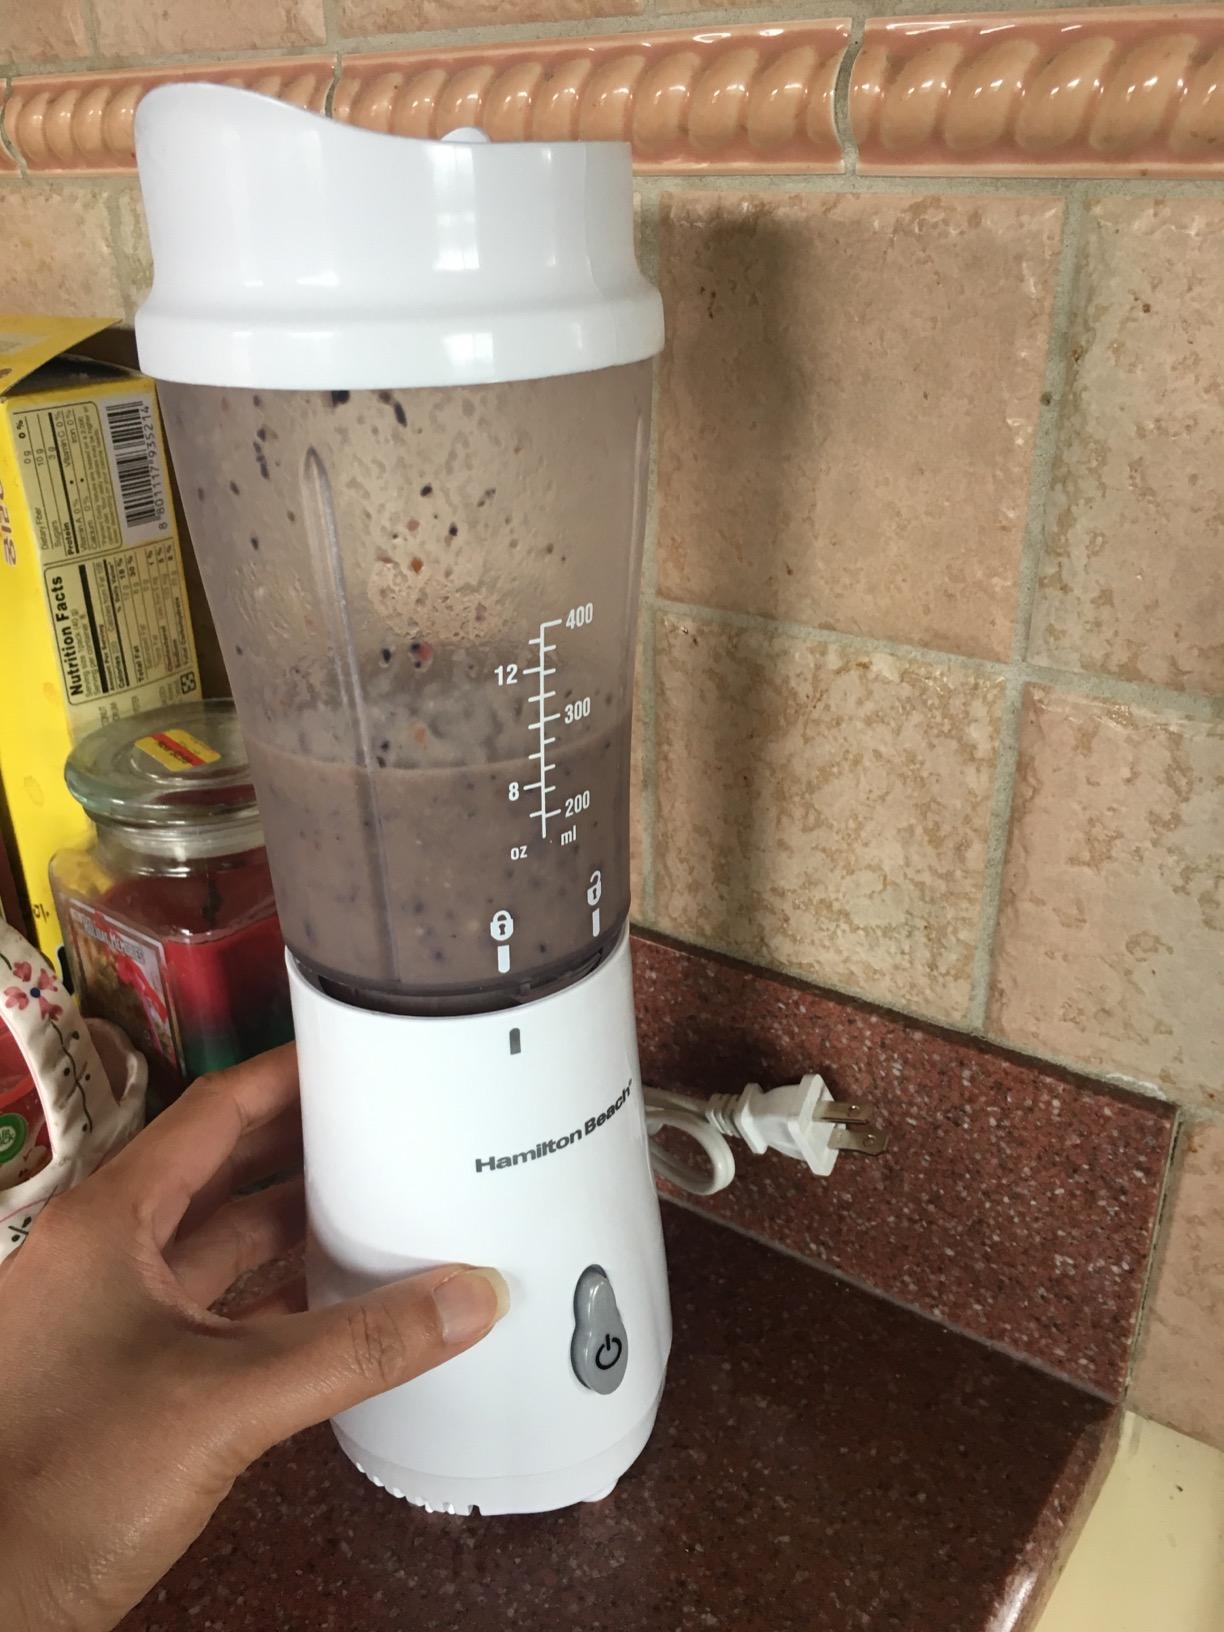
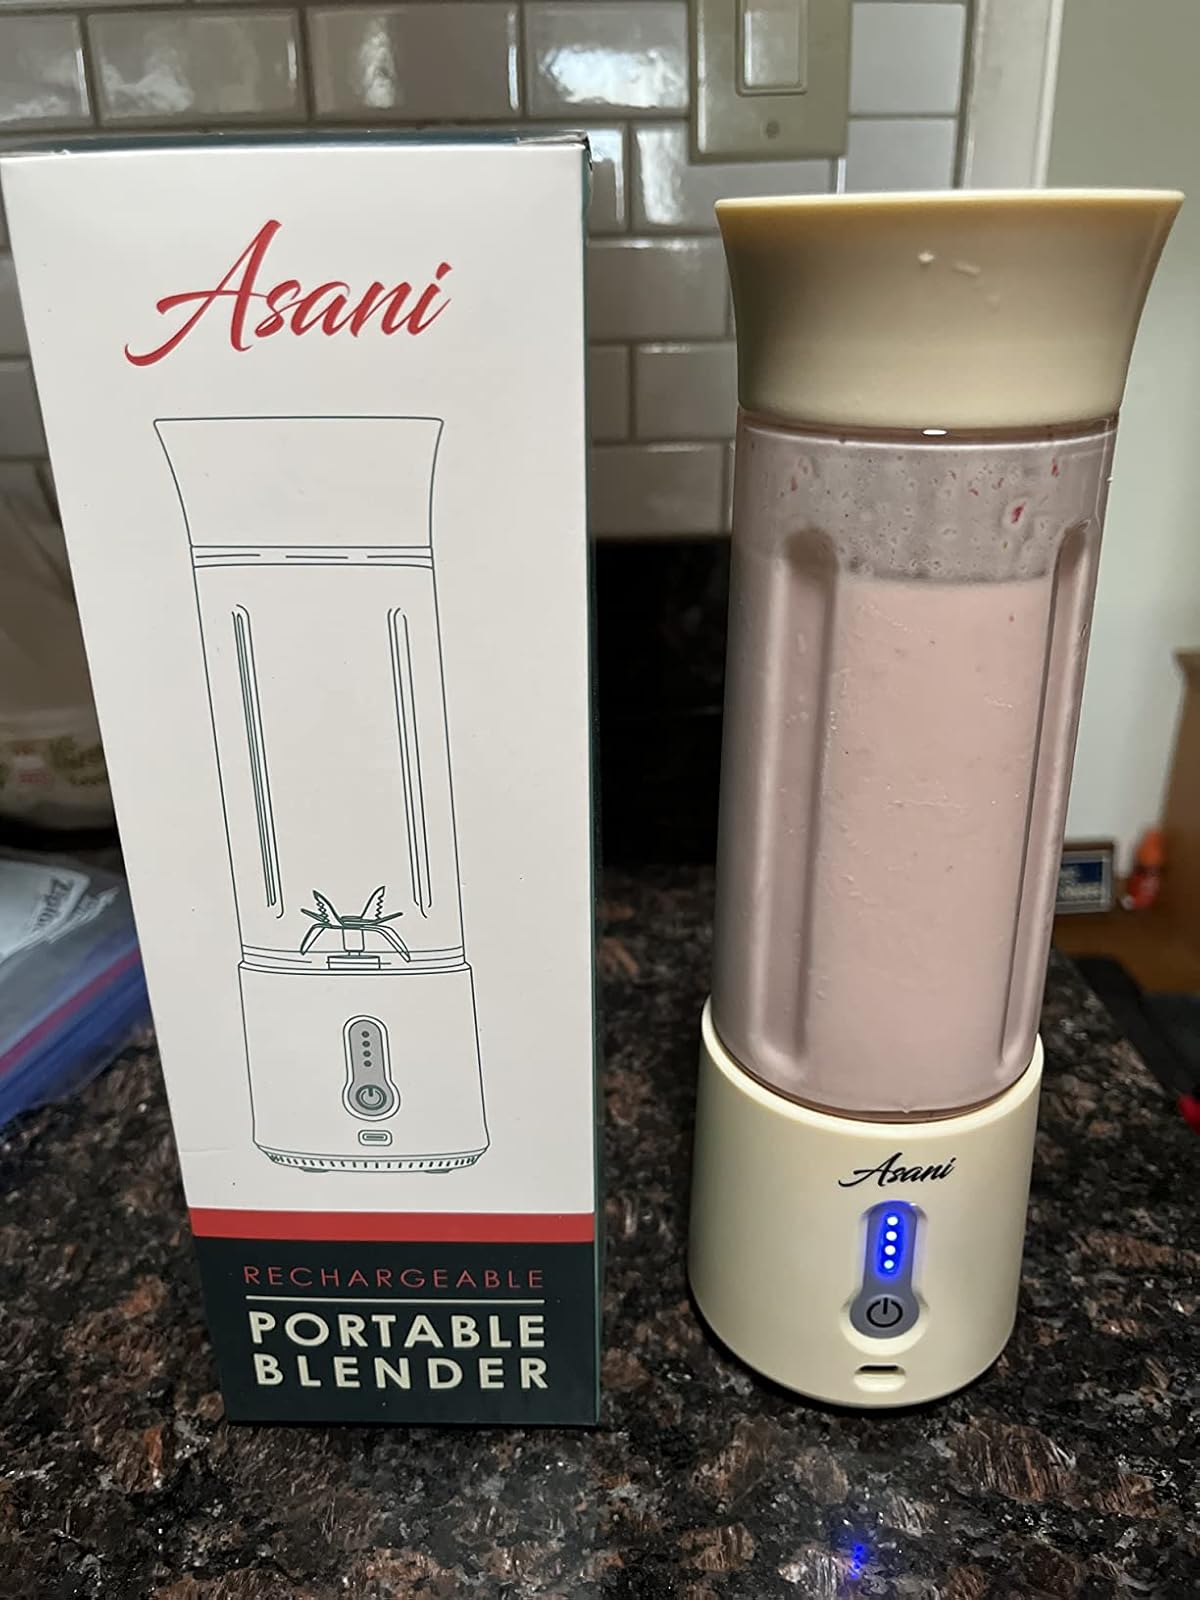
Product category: items_blender
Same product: no